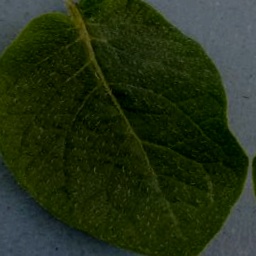
Etiqueta: Sana